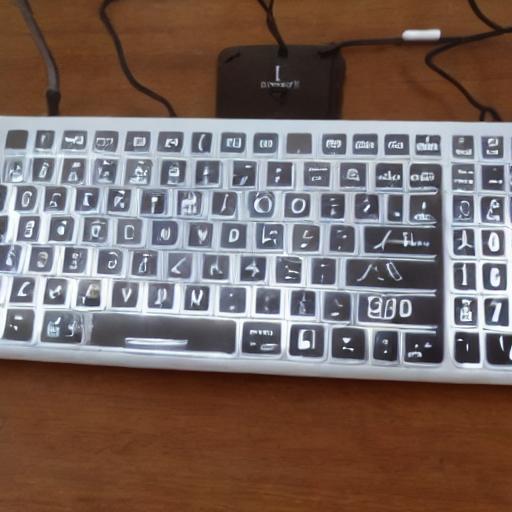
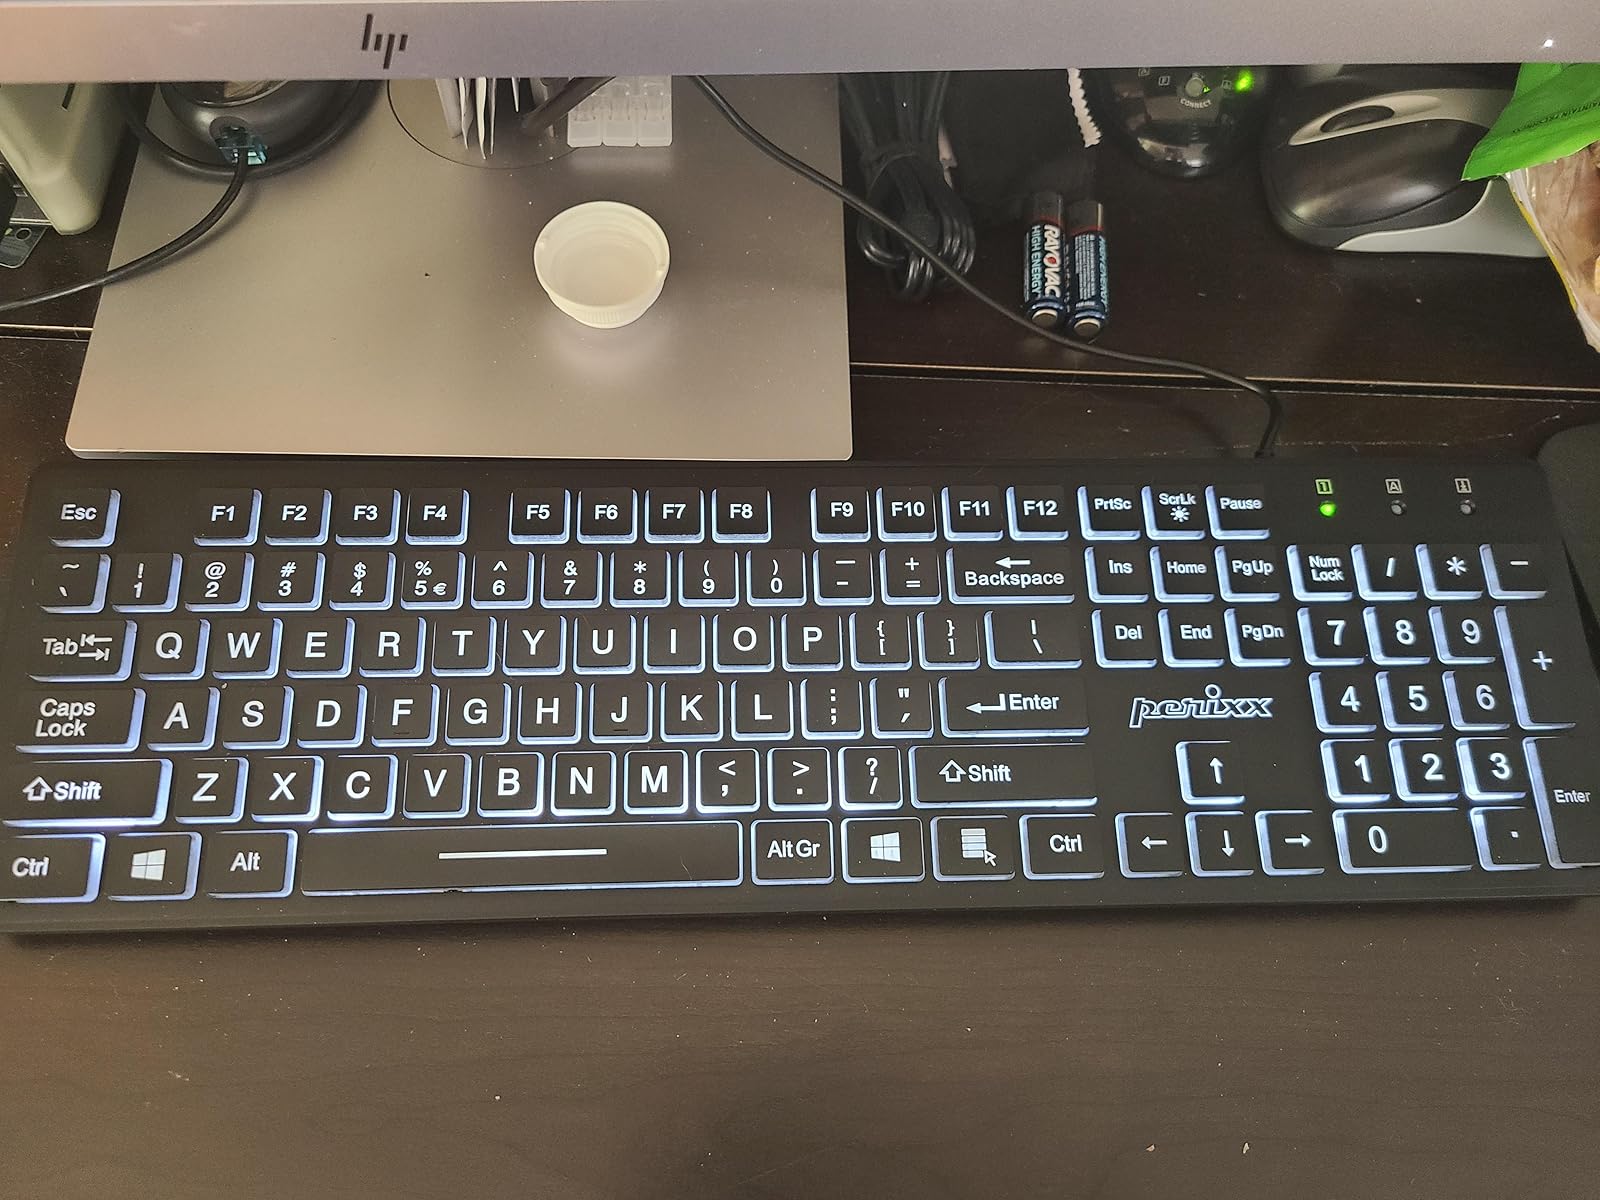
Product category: keyboard
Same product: no